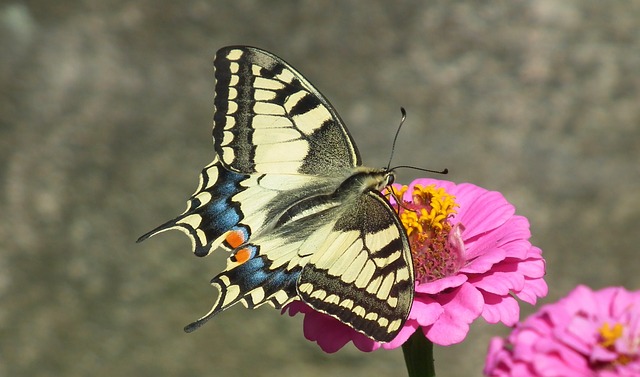
Label: butterfly